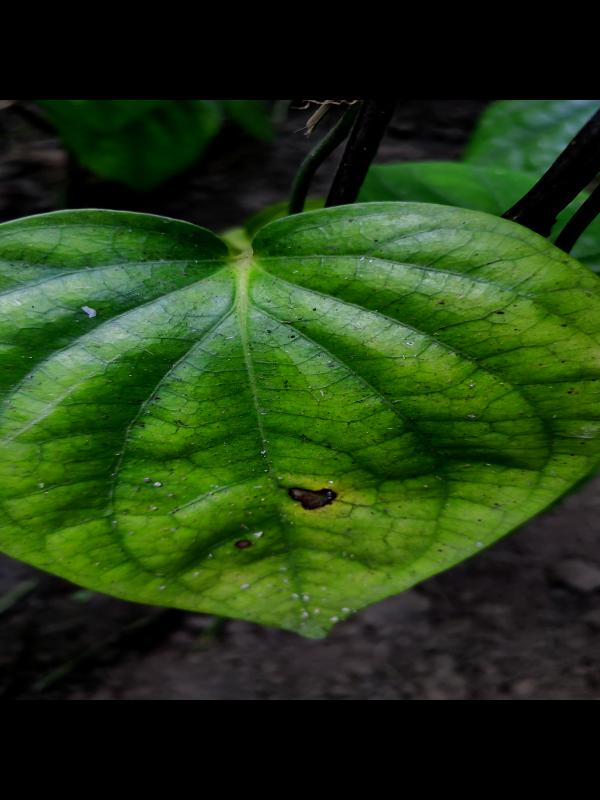
Label: Bacterial_Leaf_Disease